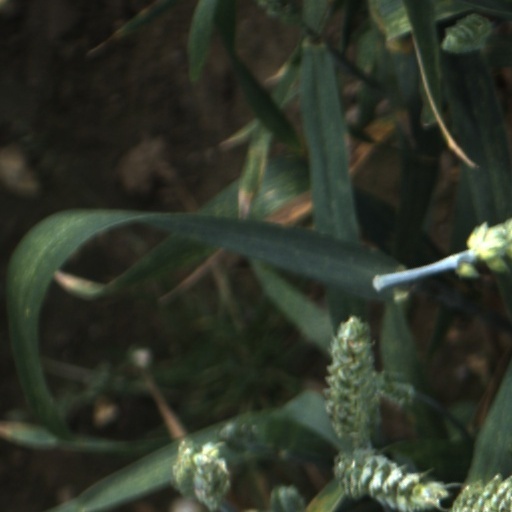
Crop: wheat